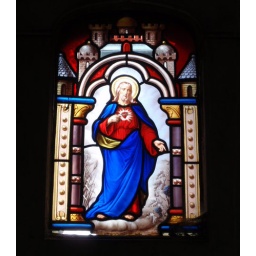
Christ with Sacred Heart - towers around Him - stained glass window